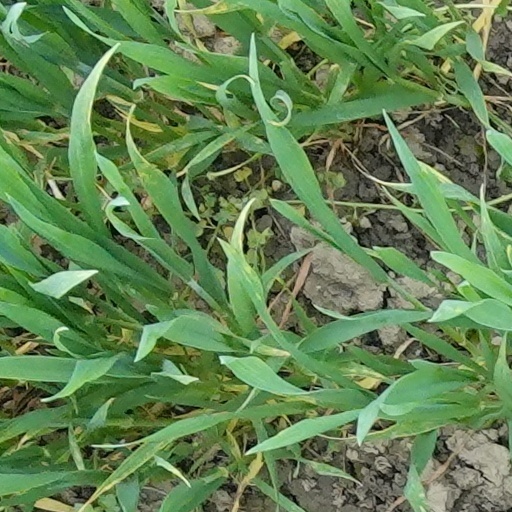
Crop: wheat